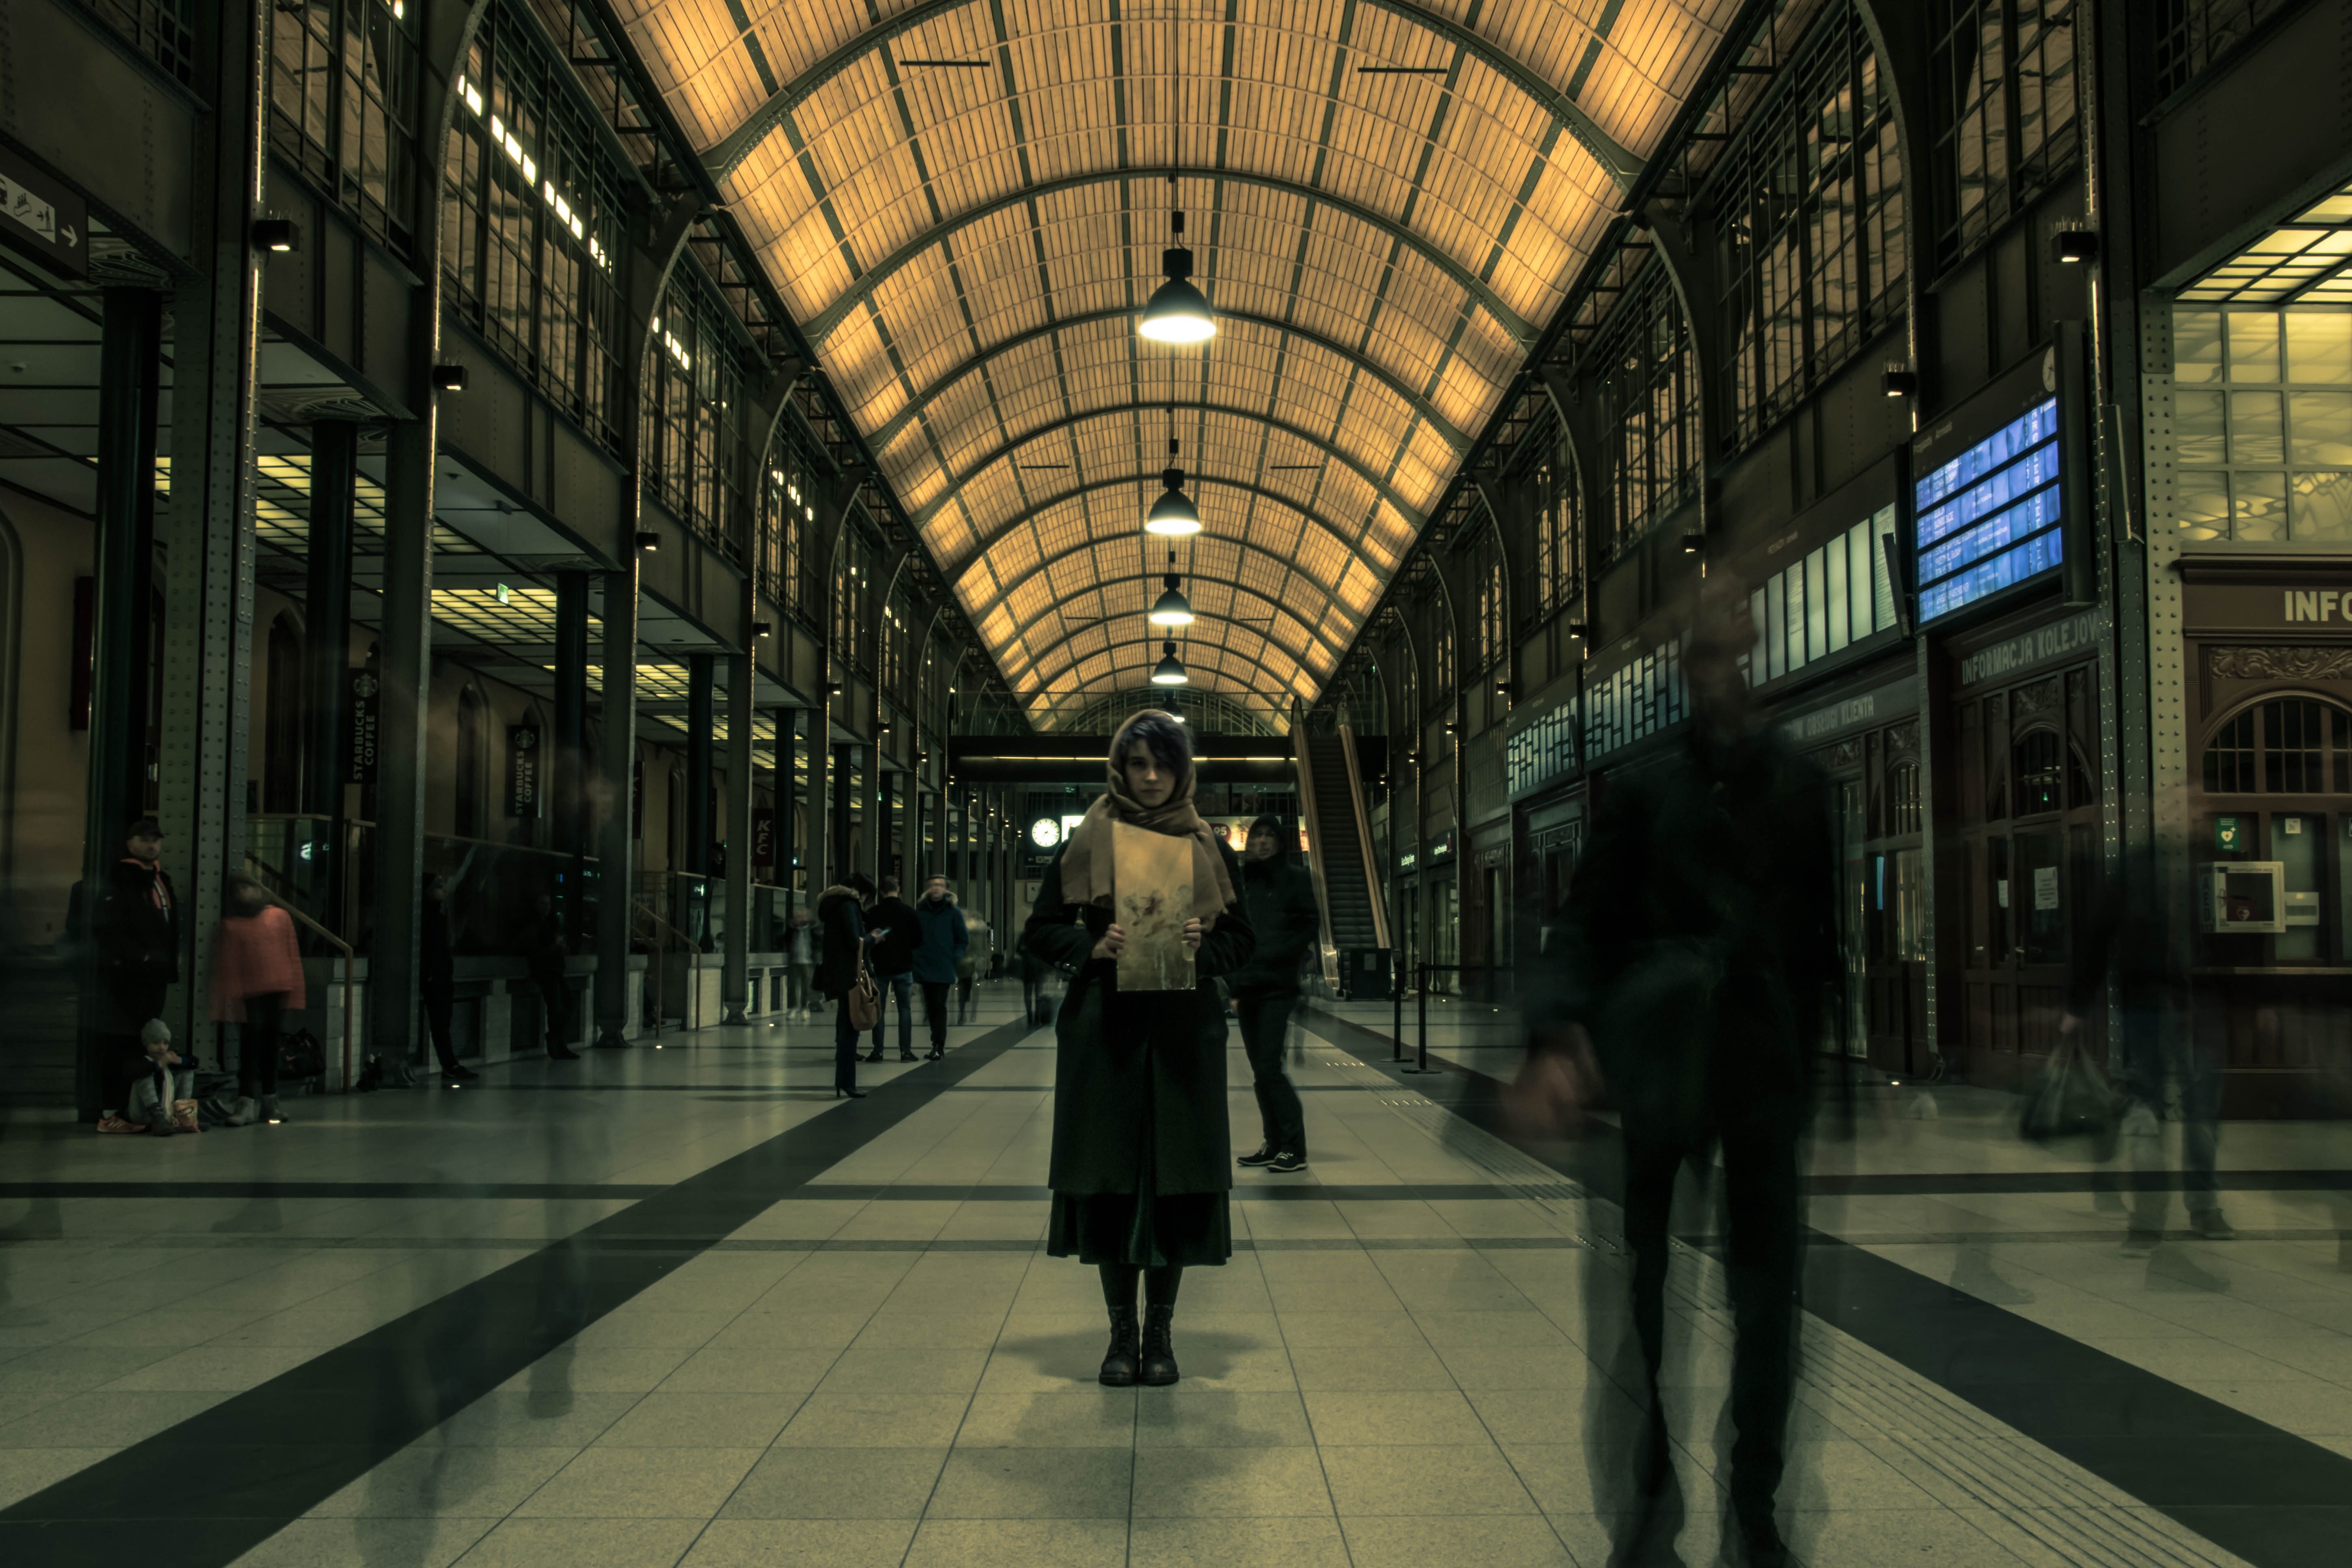
building